New Testament

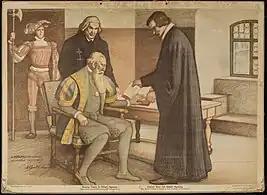
Mikael Agricola hands over the Finnish-language translation, "Se Wsi Testamenti", to King Gustav Wasa of Sweden in 1548.

The continued spread of Christianity, and the foundation of national churches, led to the translation of the Bible—often beginning with books from the New Testament—into a variety of other languages at a relatively early date: Armenian, Georgian, Ethiopic, Persian, Sogdian, and eventually Gothic, Old Church Slavonic, Arabic, and Nubian.